Villecelin

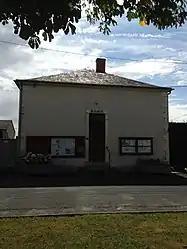
Mairie of Villecelin

Villecelin is a commune in the Cher department in the Centre-Val de Loire region of France.